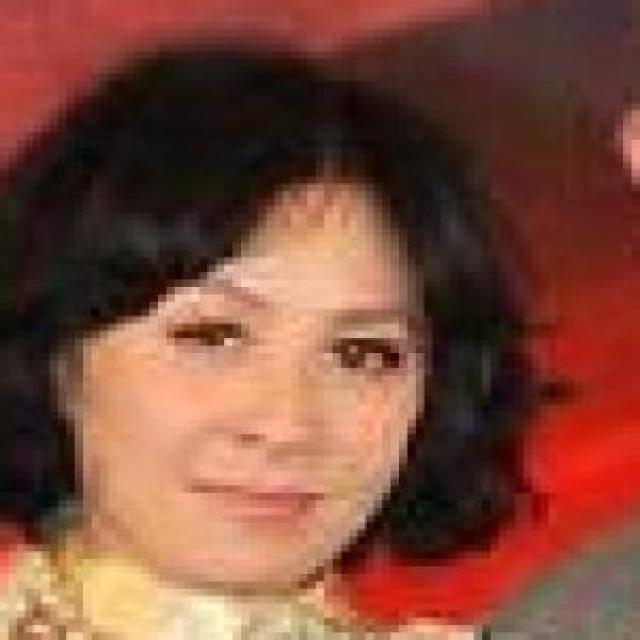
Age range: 21-44